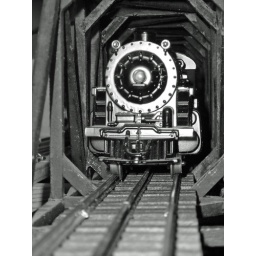
My first Lionel steam locomotive .....(Photo was taken by my son in 2004).